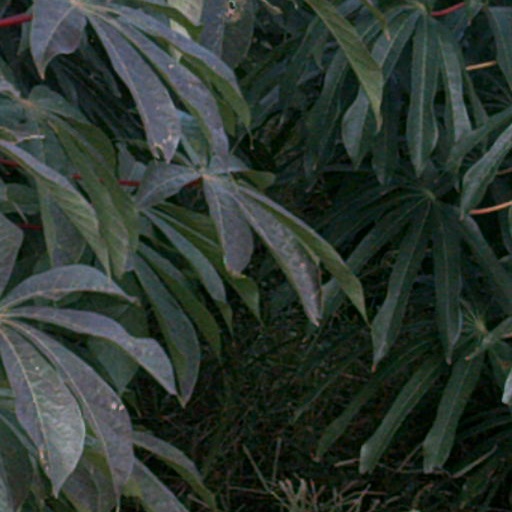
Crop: cassava